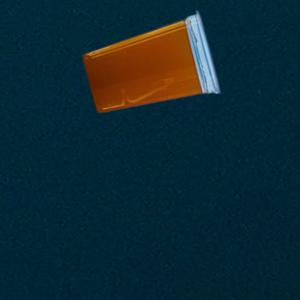
Label: cups